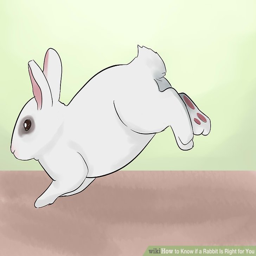
image titled know if a rabbit is right for you step 12